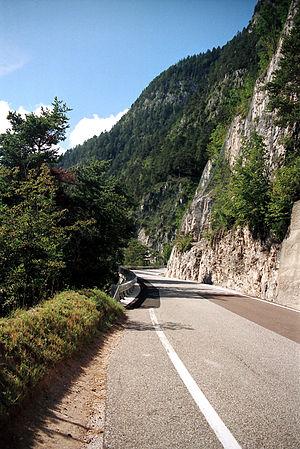
La Course de côte Bolzano - Col de Mendola était une compétition automobile italienne pour voitures de course et -autrefois- motocyclettes disputée en été, le plus souvent entre la mi-juin et la mi-juillet. Le départ était donné du sud-ouest de Bolzano, et l'arrivée se disputait sur les flancs du Passo della Mendola.